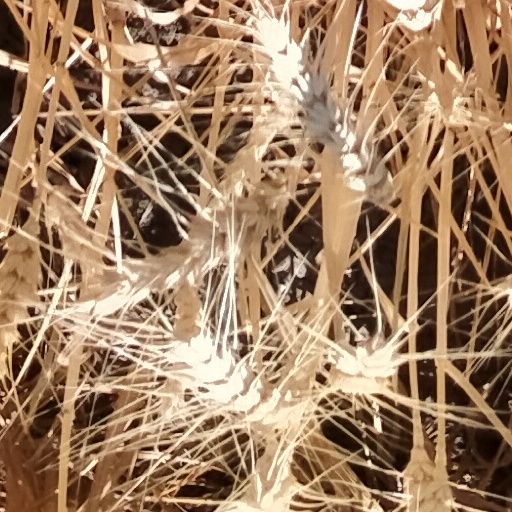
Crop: wheat